Redshirt (stock character)

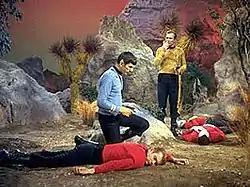
Captain Kirk (right) and Mr. Spock (left) discover dead redshirts in the "" episode "" (1967).

In fiction, "redshirt" is an informal term for a stock character who is killed off shortly after being introduced. The term often implies that said character was introduced for the sole purpose of being killed off while adding little else to the story, and is sometimes used pejoratively to point out a redshirt's lack of good characterization or the predictability of the character's death. Redshirt deaths are often used to emphasize the potential peril faced by more important characters.